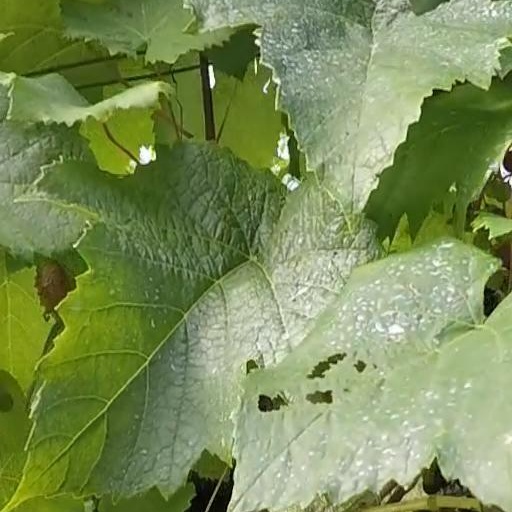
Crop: grape